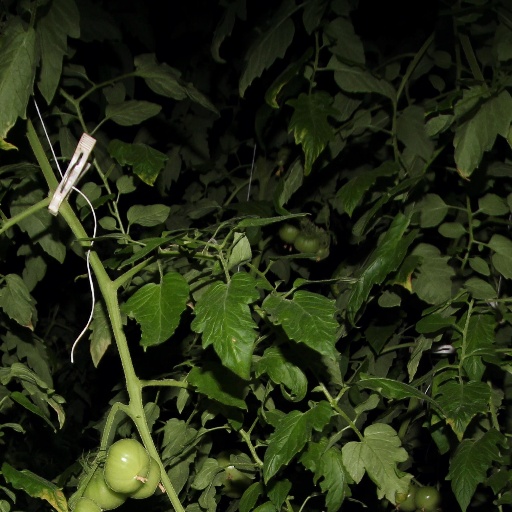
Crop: tomato